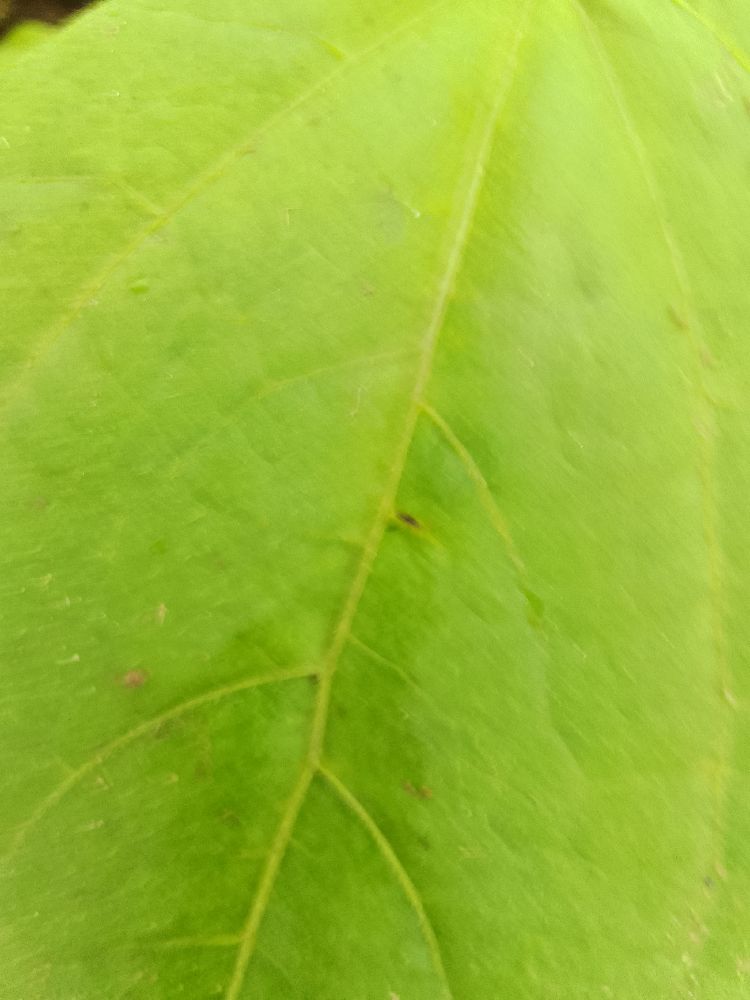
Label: healthy